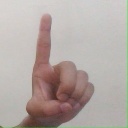
अक्षर: ड